František Janda

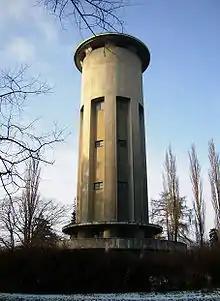
Poděbrady water tower

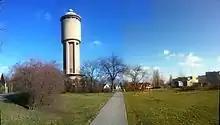
Kolín water tower

František Janda (10 September 1886 – 2 March 1956) was a Czechoslovak architect and urban planner, in which capacity he authored many regulation designs. Janda studied under the tutelage of Jan Kotěra at the Academy of Arts, Architecture and Design in Prague. Along with pianist and composer he founded the , for which he designed and in 1925 finished construction of his Cooperative Arts Forum building in Prague's Malá Strana district. For the remainder of his life Janda lived in this building. In 1960, four years after his death, the property was confiscated by the communist government. Janda's wife, however, was allowed to continue living there until her death. His most famous building is probably the functionalist Waldekova Vila in Hradec Králové (1937).